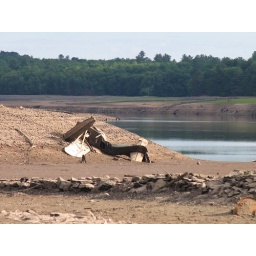
The mythic airplane in the lake